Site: brandenburg
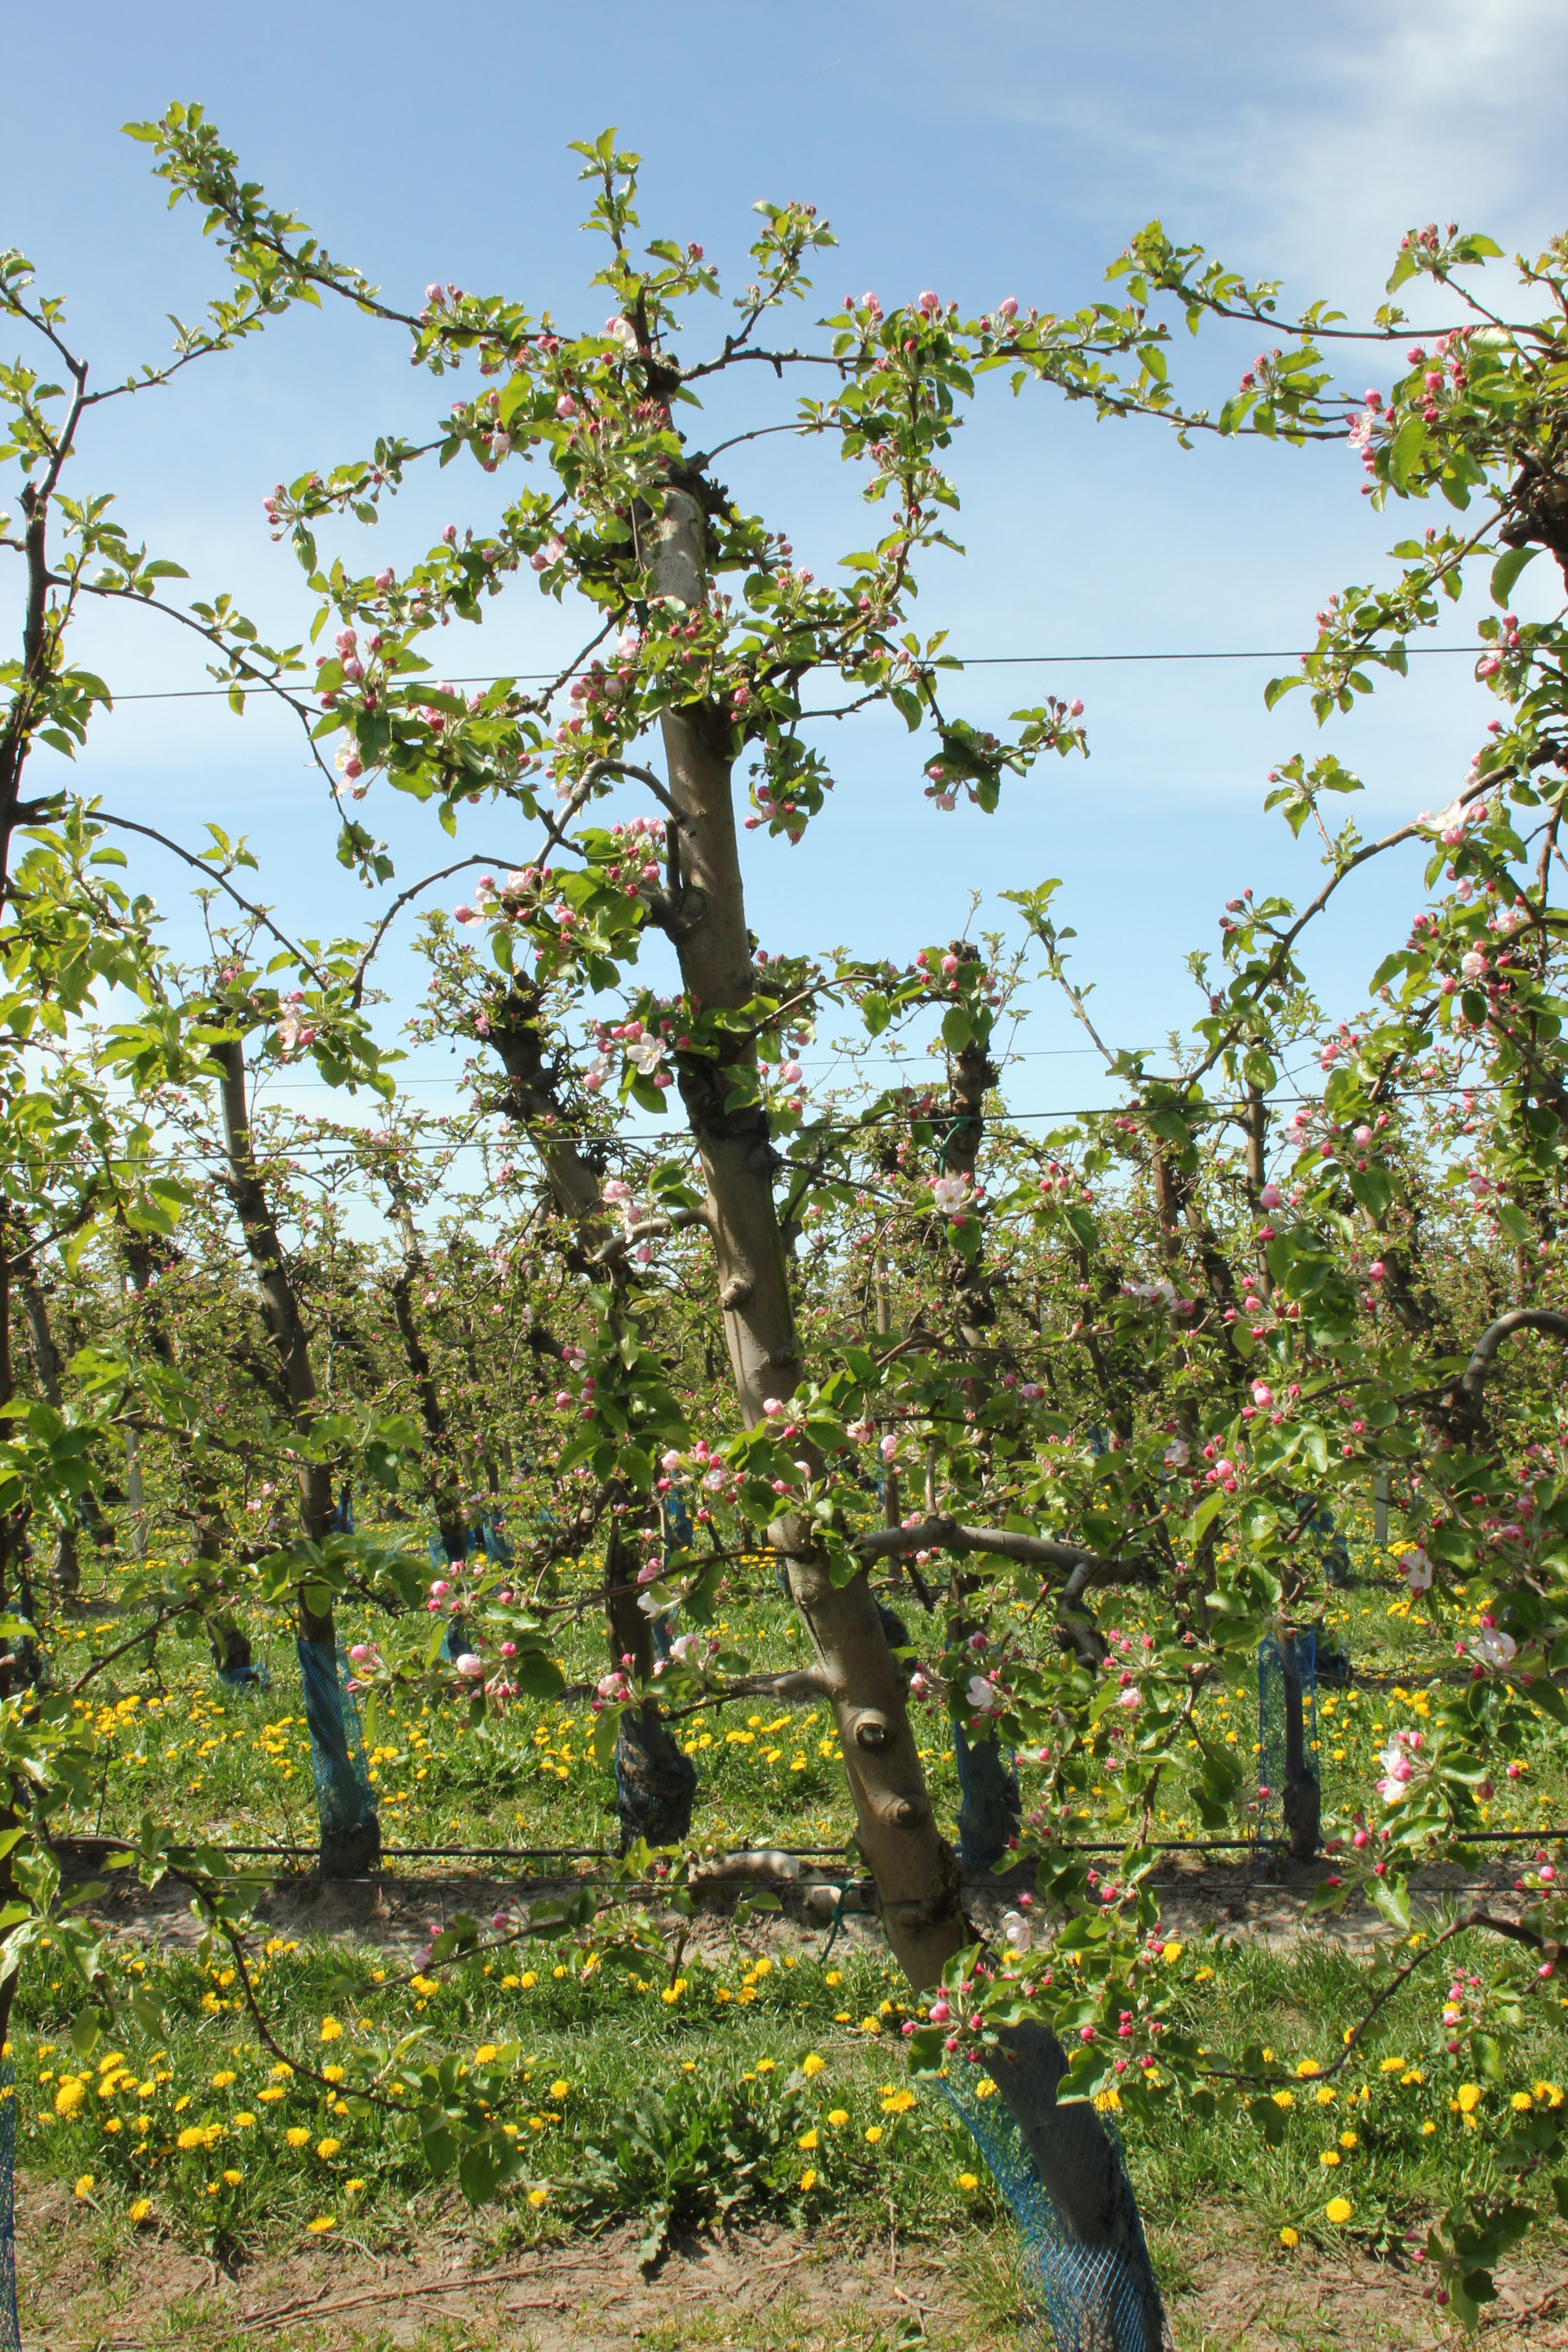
Growth stage (BBCH 57): Inflorescence emergence